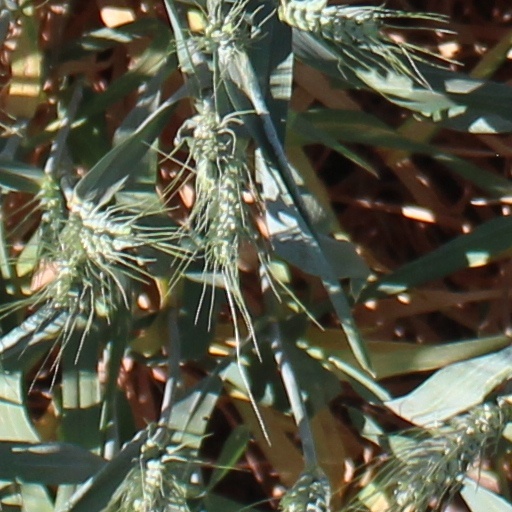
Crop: wheat